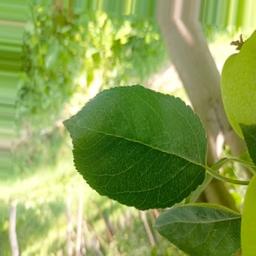
Label: Healthy